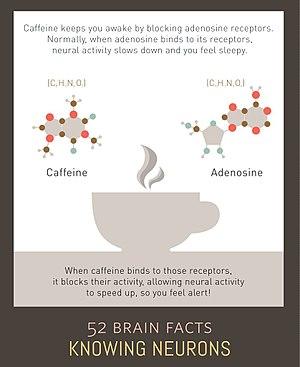
Les récepteurs de l'adénosine sont une classe de récepteurs purinergiques à 7 hélices couplés aux protéines G qui ont pour ligand endogène l'adénosine.